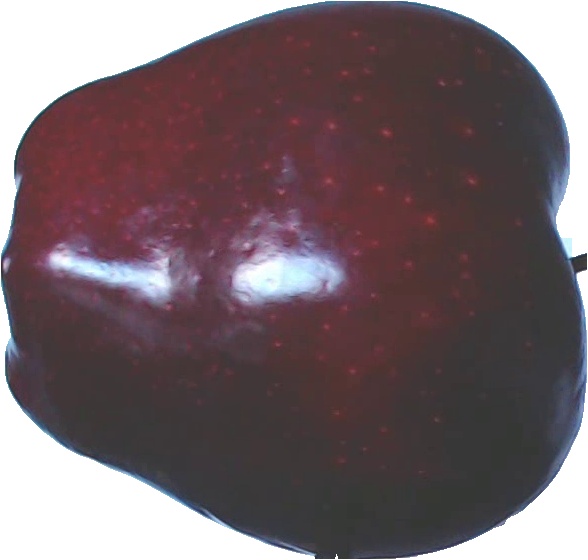
Label: apple_red_delicios_1